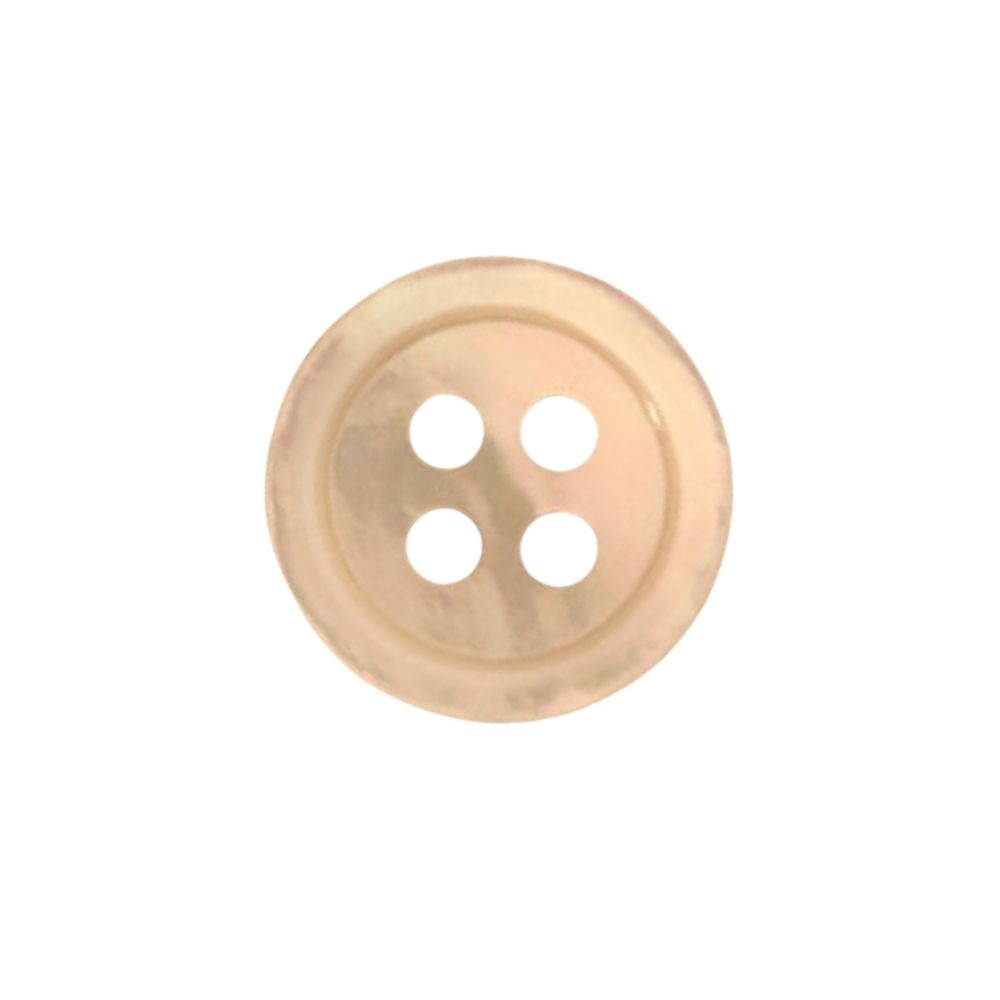
95X Mop Rimmed Edge Button Oyster 30L
Brand: Richard James Weldon
95X Mother of pearl button in a soft oyster tone with a classic rimmed edge. A refined detail for shirts, blouses, and lightweight tailoring. Size 30L (19mm). Also available in sizes 14L–36L. Additional Information Rimmed edge Size 30L – 19mm diameter Available in sizes: 14L, 18L, 22L, 30L, 36L Suitable for shirts, suits, coats, and refined garments Size Guidance 14 ligne – 0.35 inches – 9 mm diameter 18 ligne – 0.43 inches – 11 mm diameter 22 ligne – 0.55 inches – 14 mm diameter 30 ligne – 0.75 inches – 19 mm diameter 36 ligne – 0.90 inches – 23 mm diameter
Category: Apparel & Accessories > Clothing Accessories > Button Studs